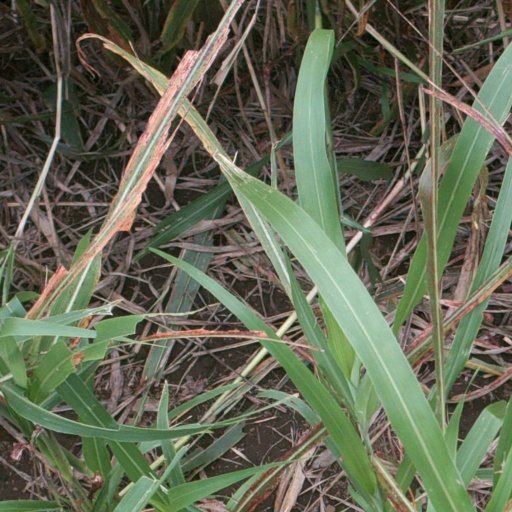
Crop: sorghum